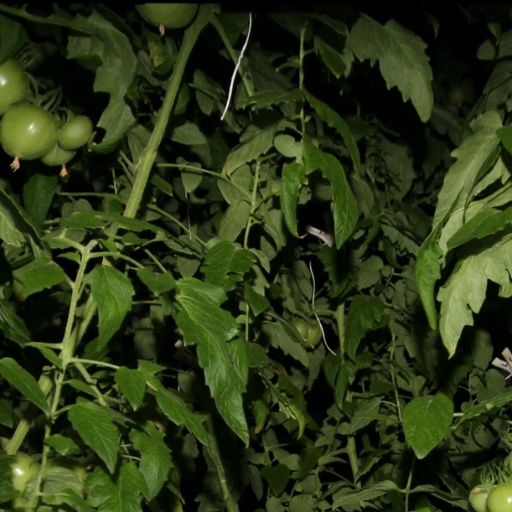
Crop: tomato